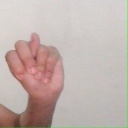
अक्षर: न